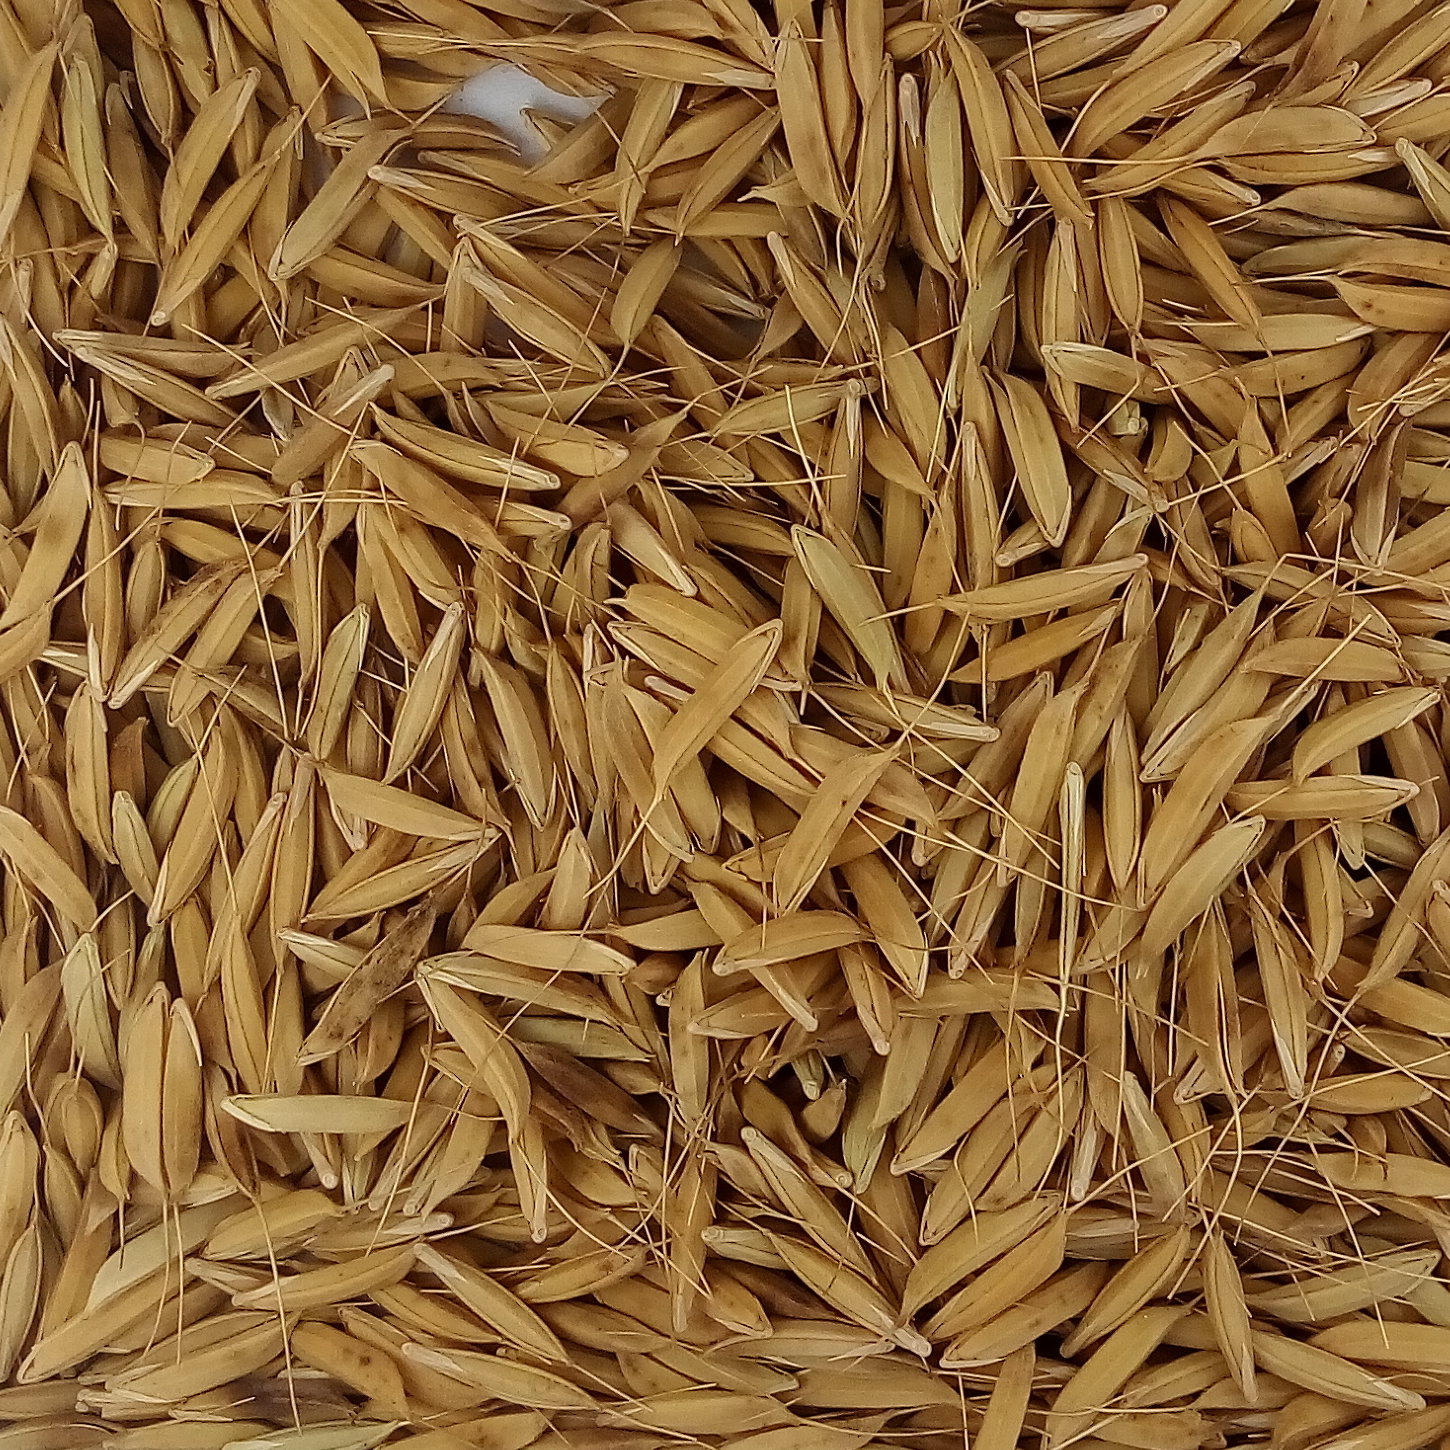
Rice seed variety: CSR_30